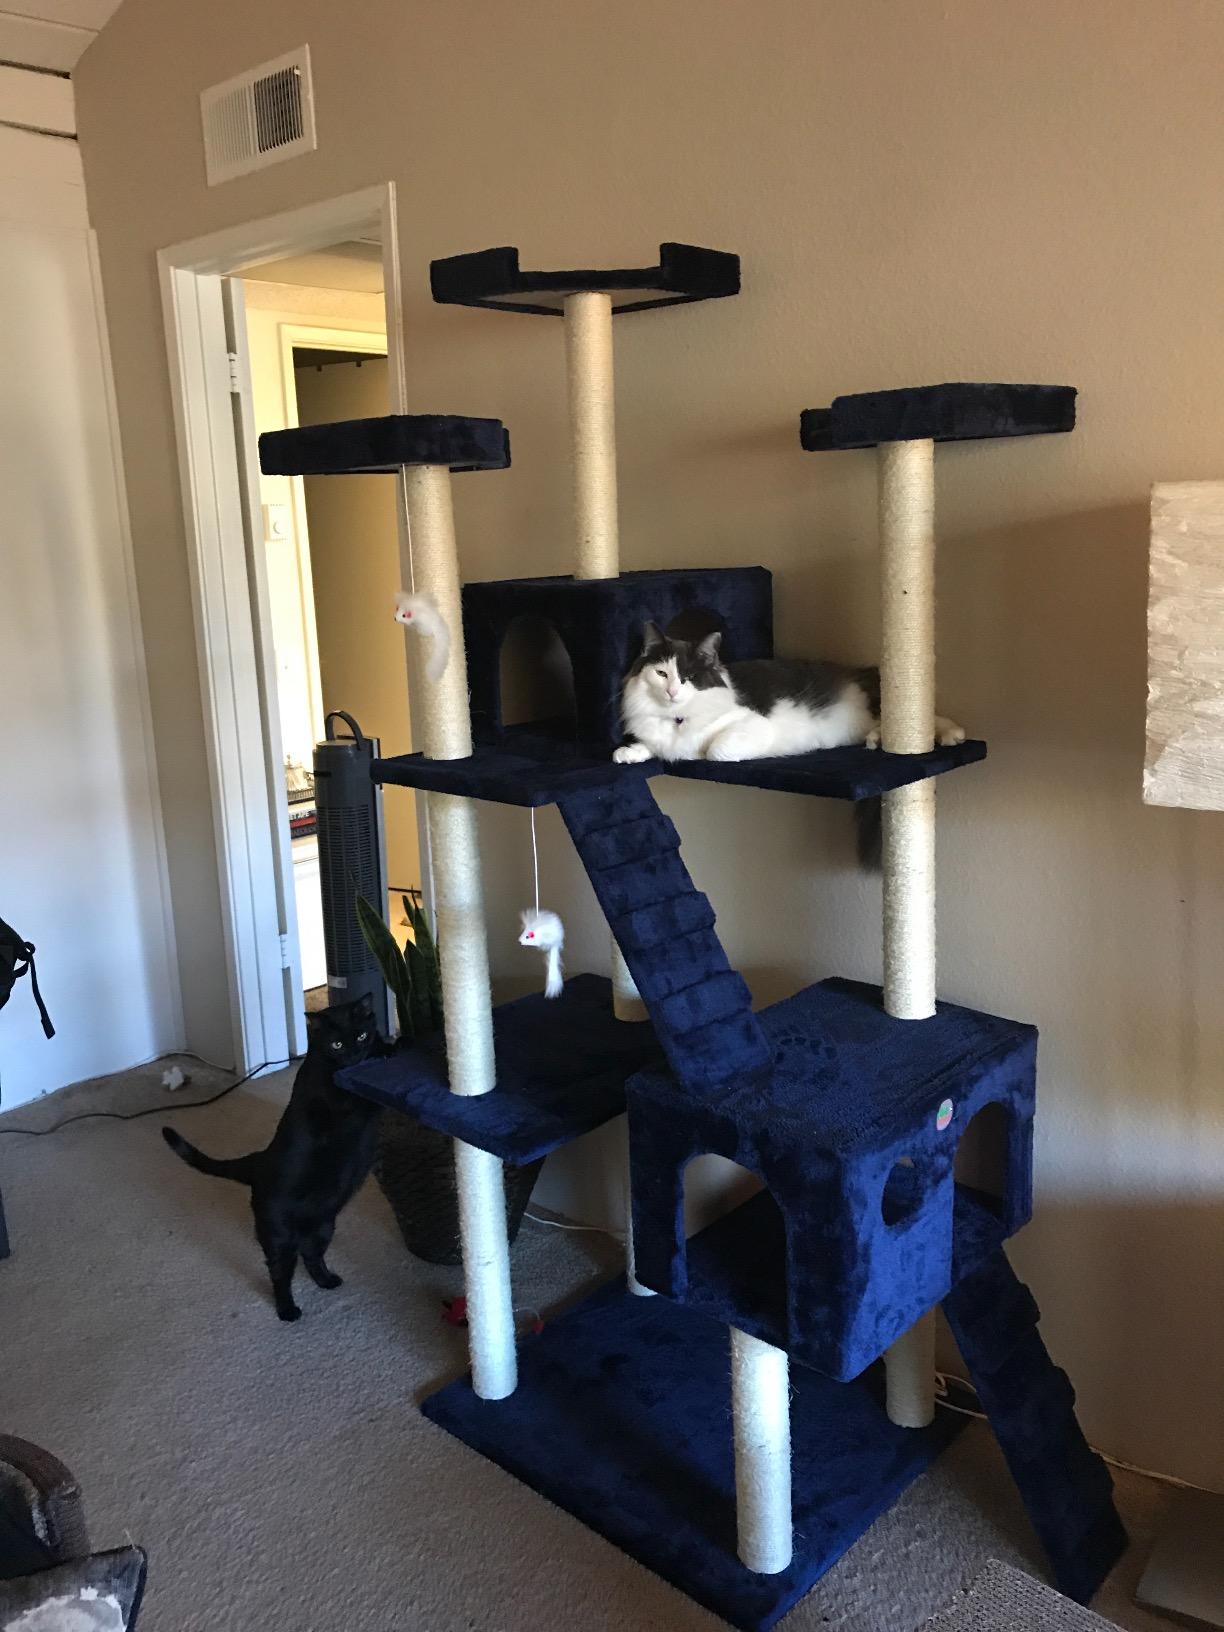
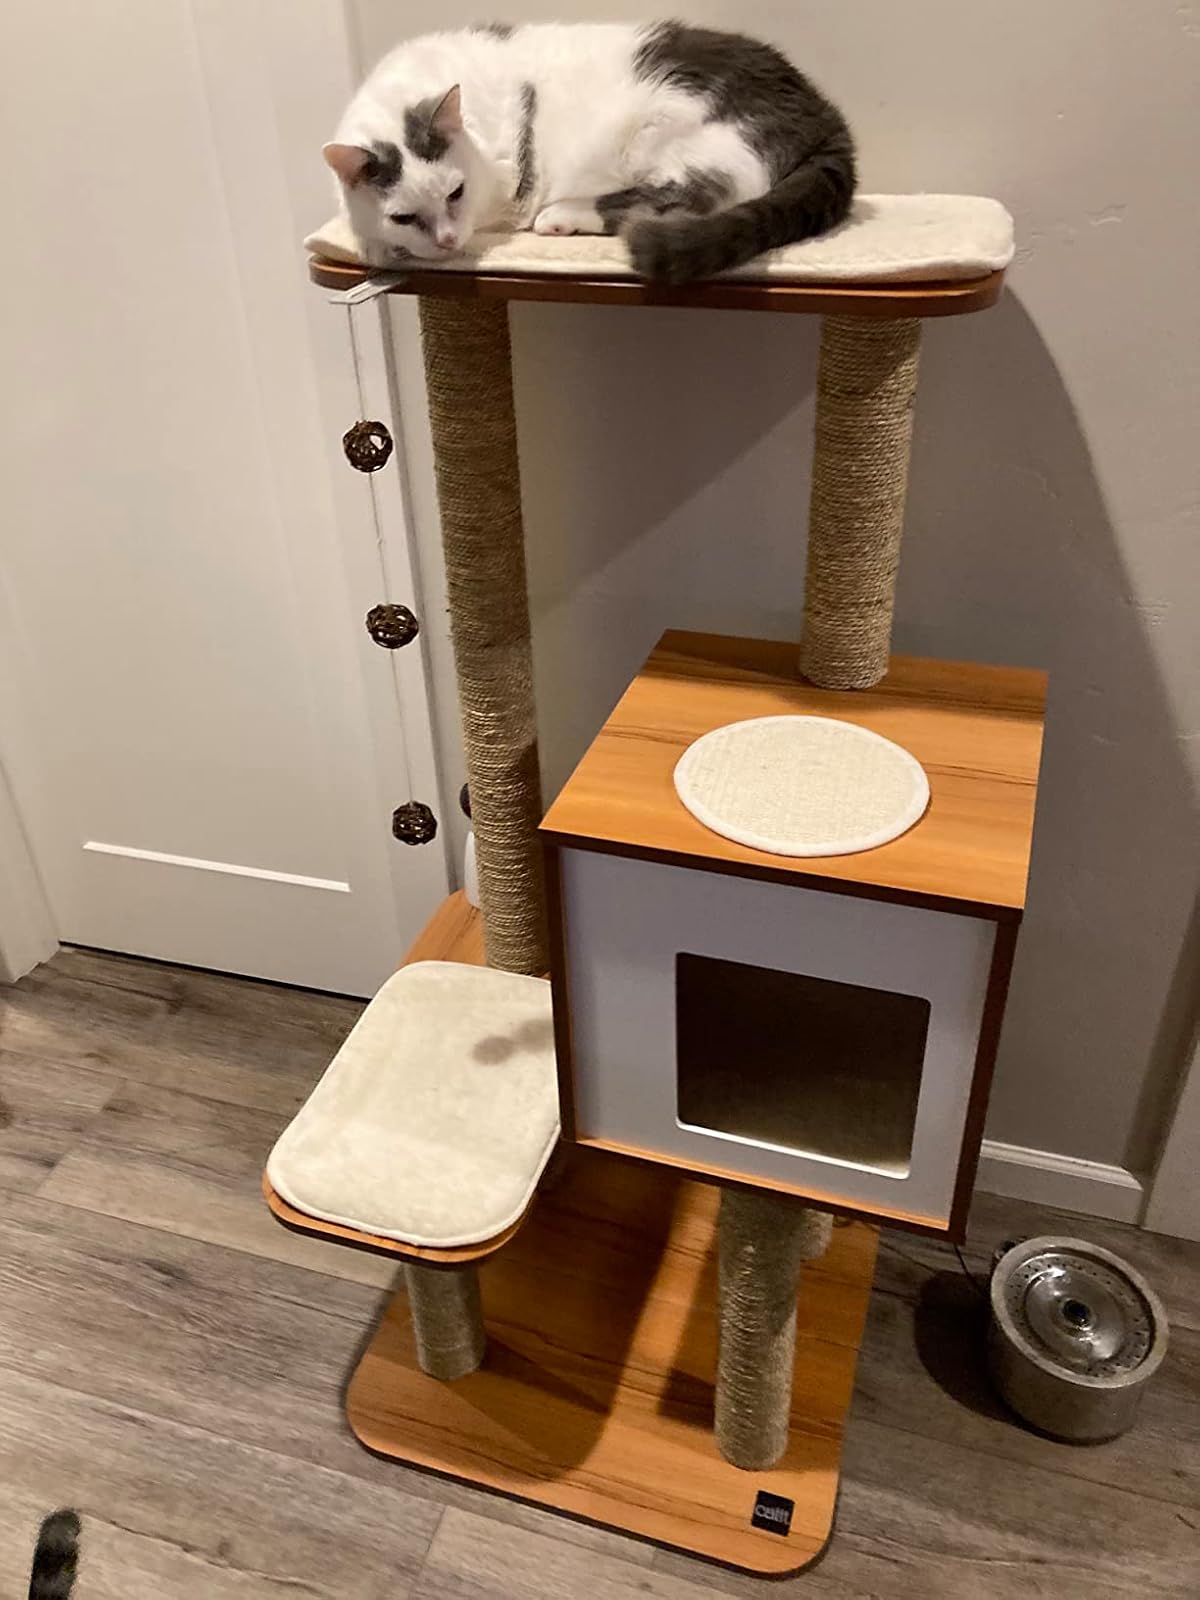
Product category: items_cat tree
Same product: no